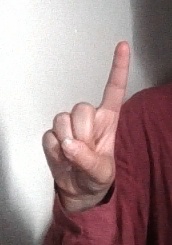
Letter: bb